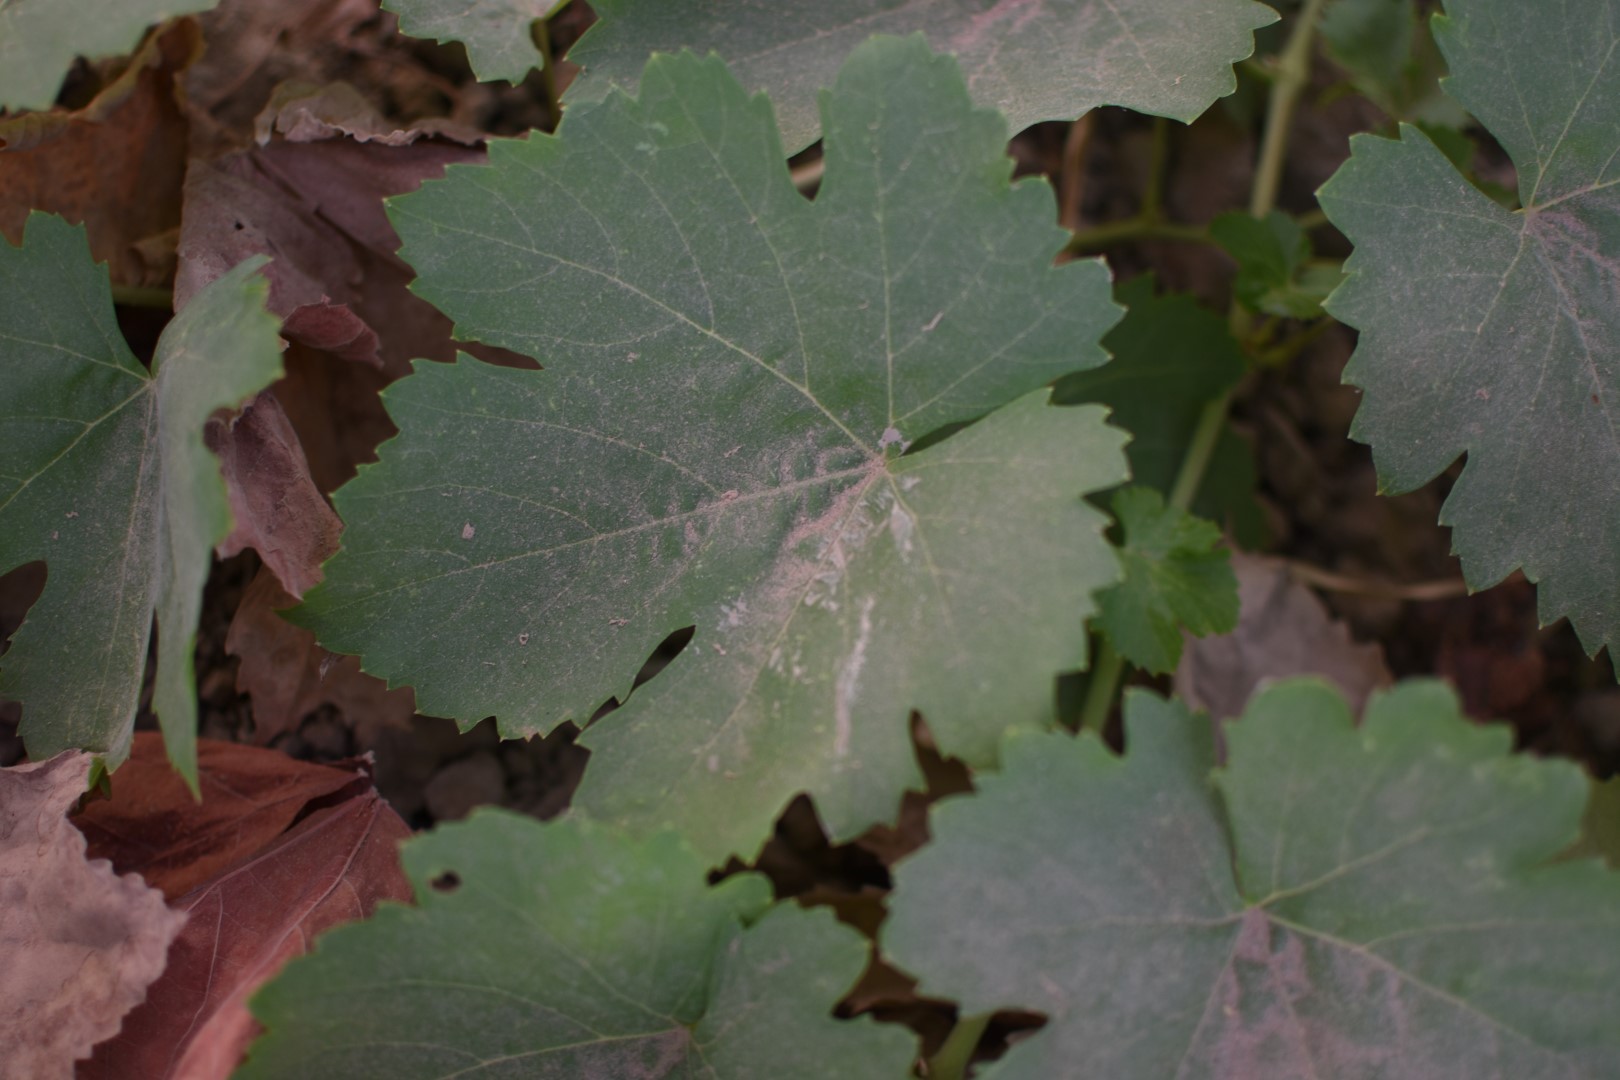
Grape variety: Thompson Seedless